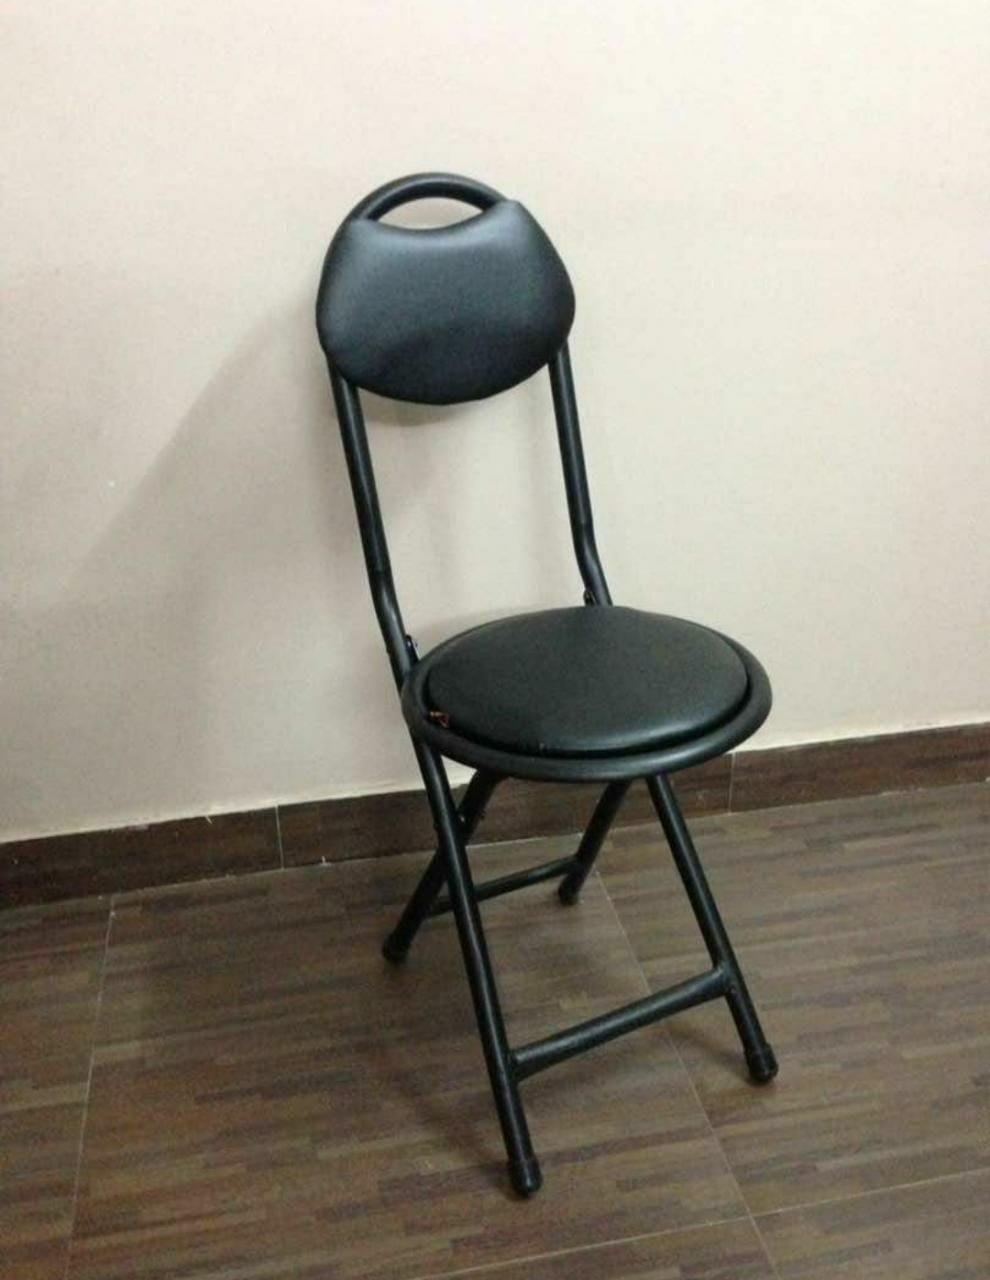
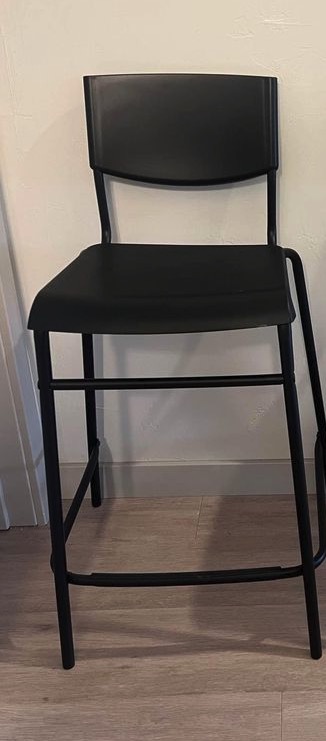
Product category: stool
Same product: no